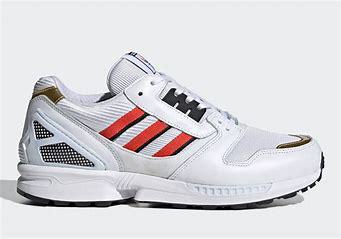
Brand: Adidas
Model: ZX 8000